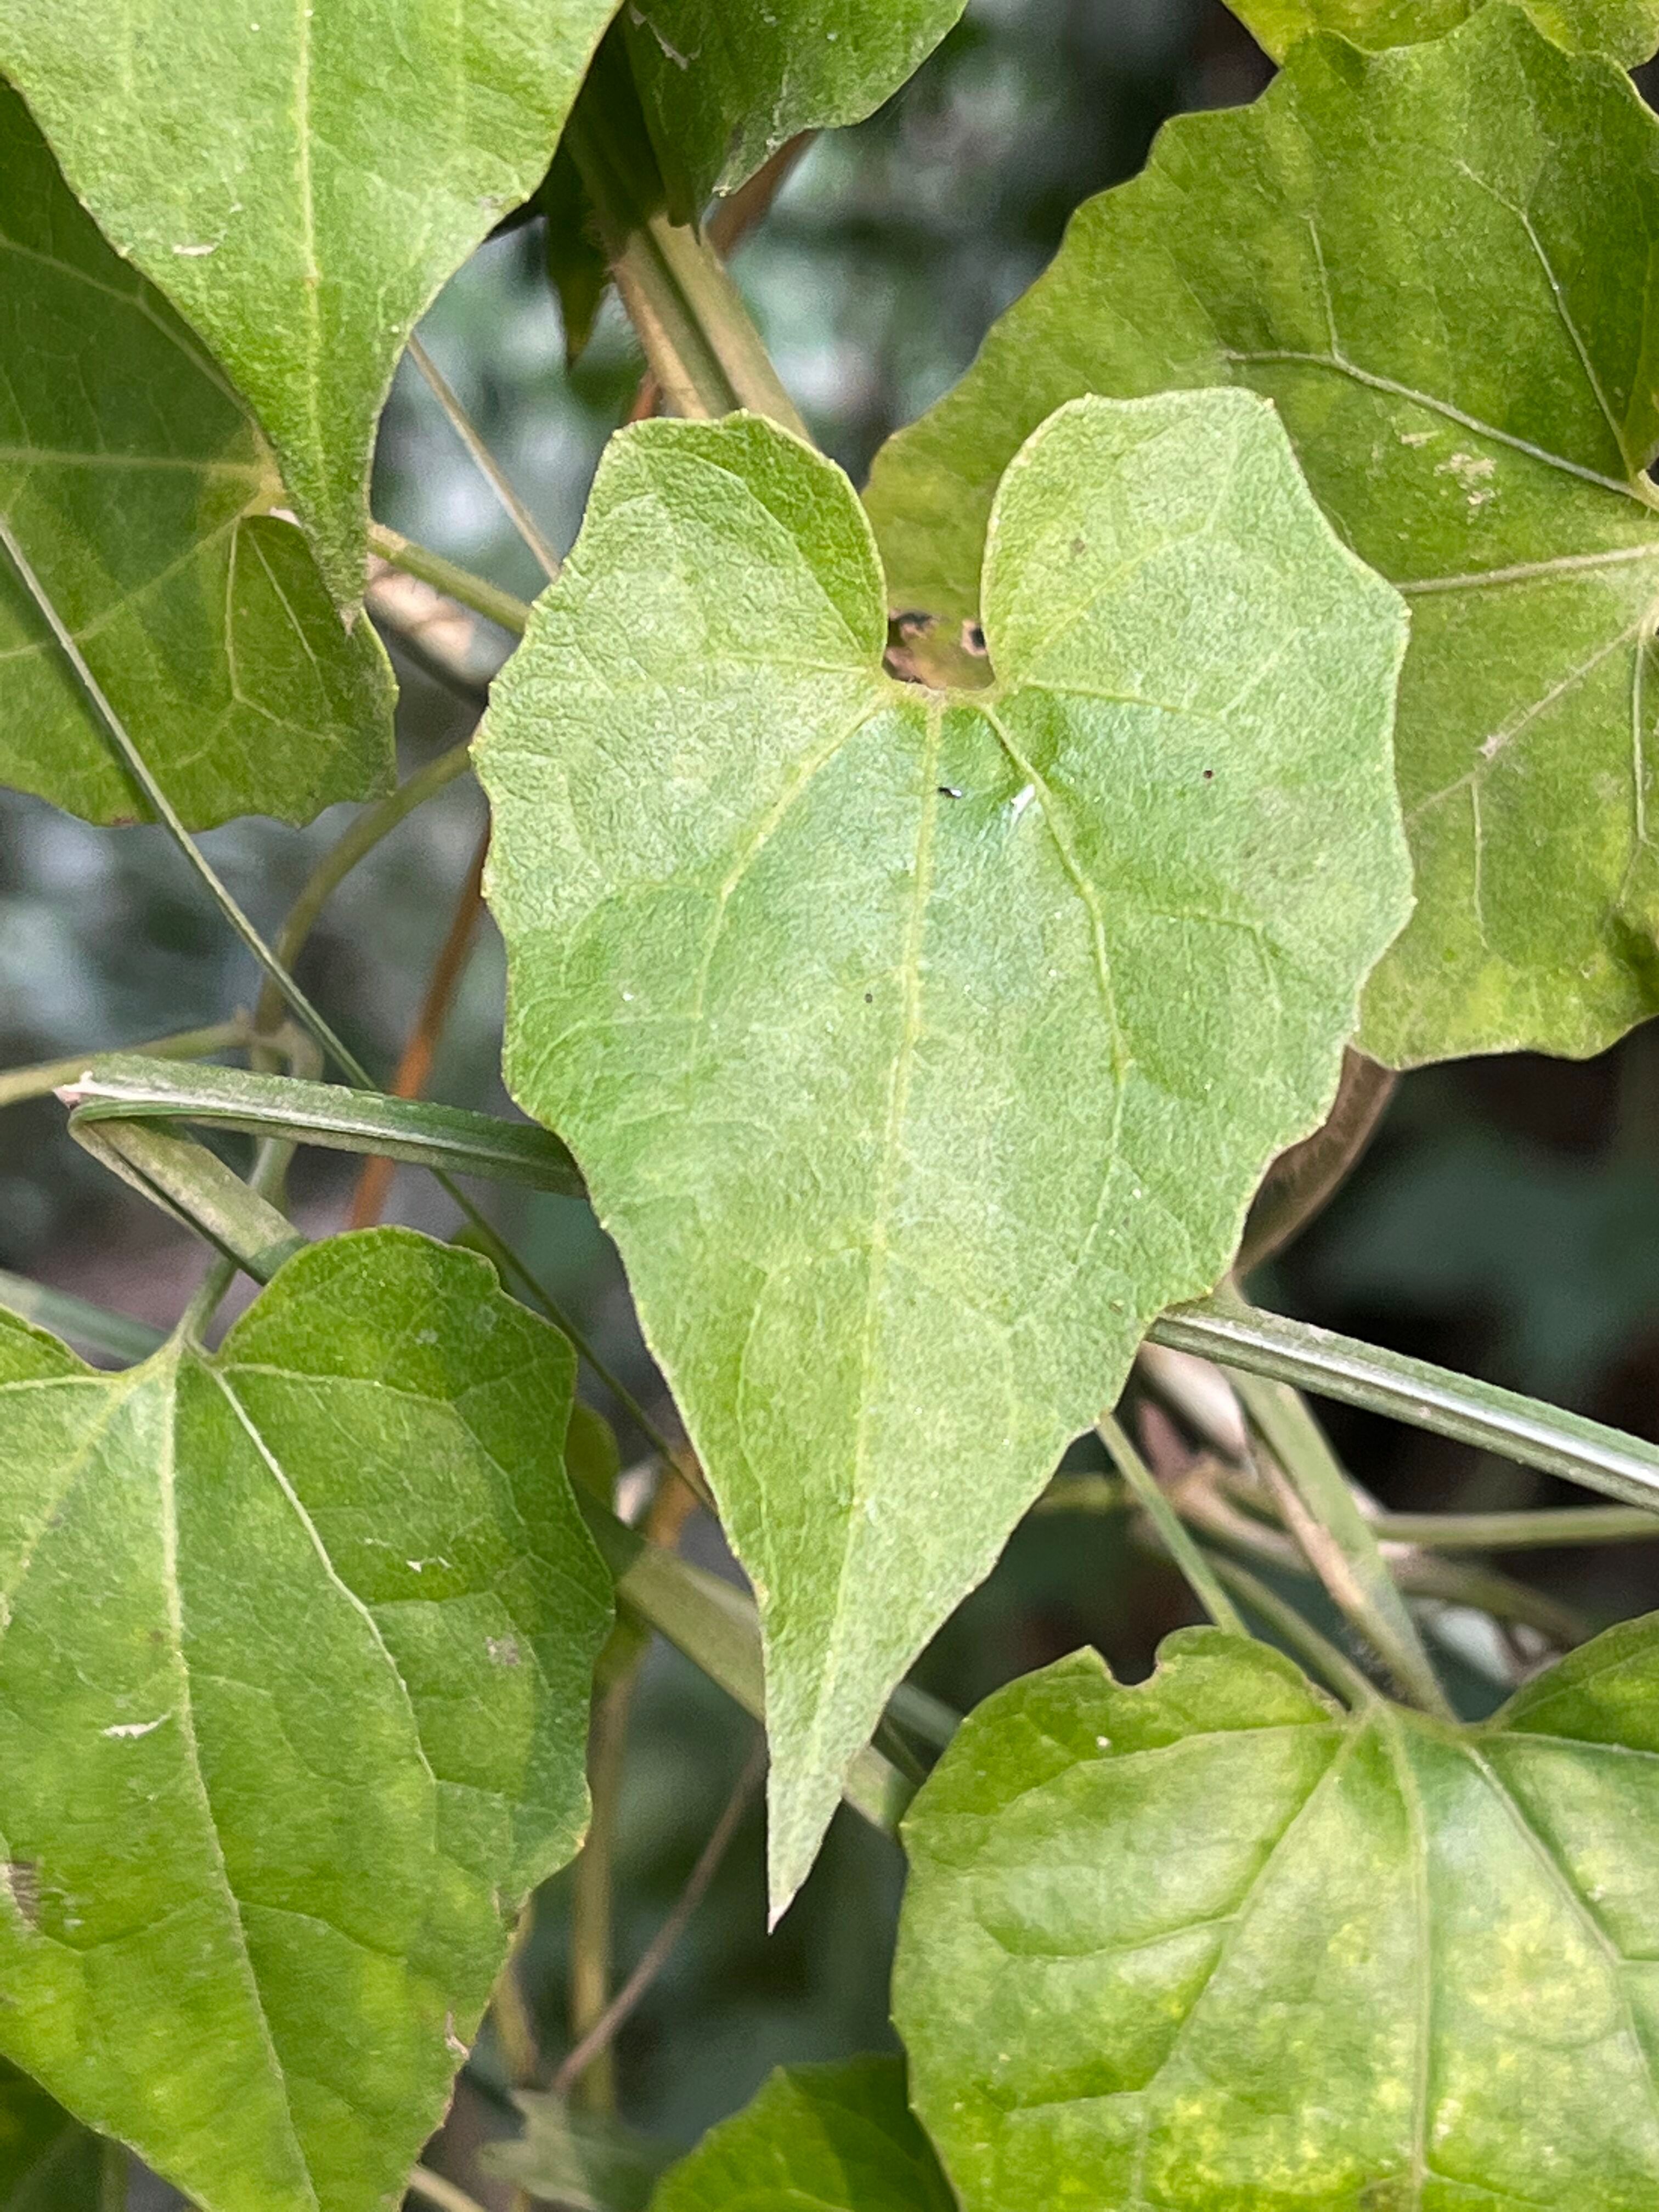
Plant species: mikania-micrantha